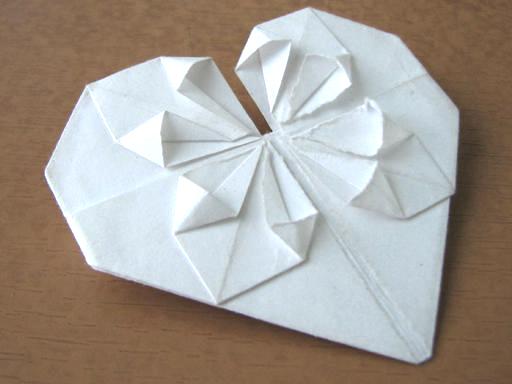
Material: paper